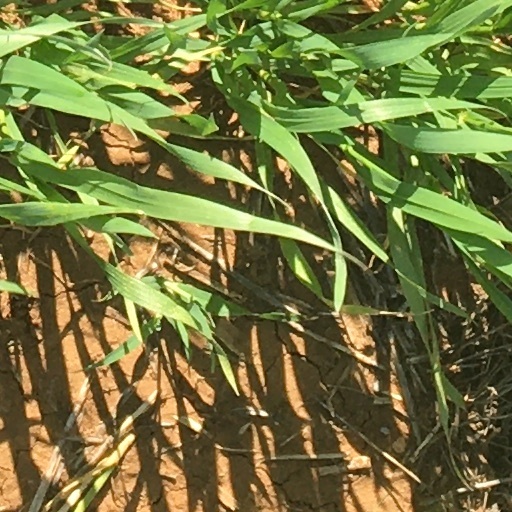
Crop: wheat